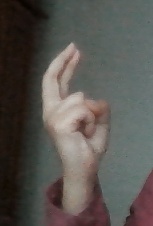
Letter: zay